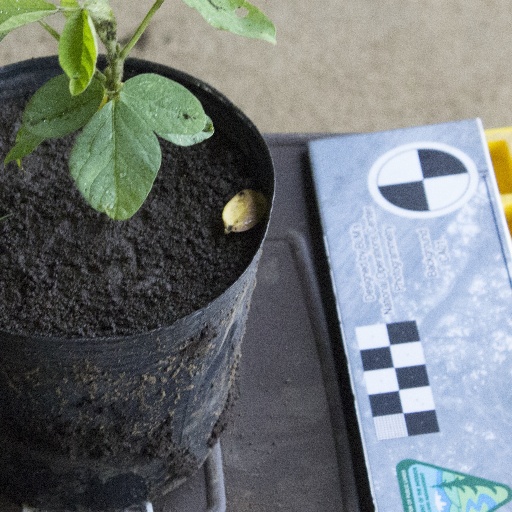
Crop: soybean